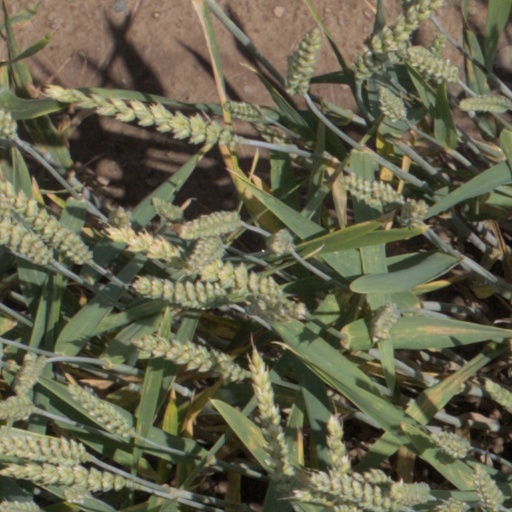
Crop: wheat